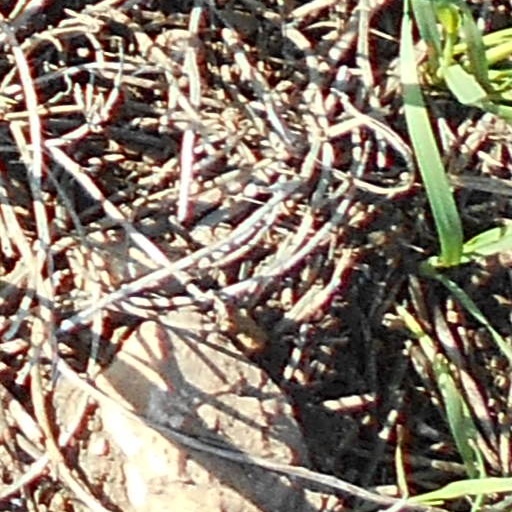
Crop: wheat